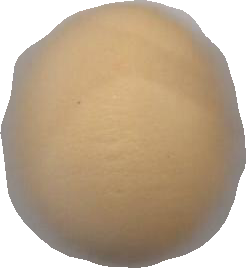
Variety: Dega